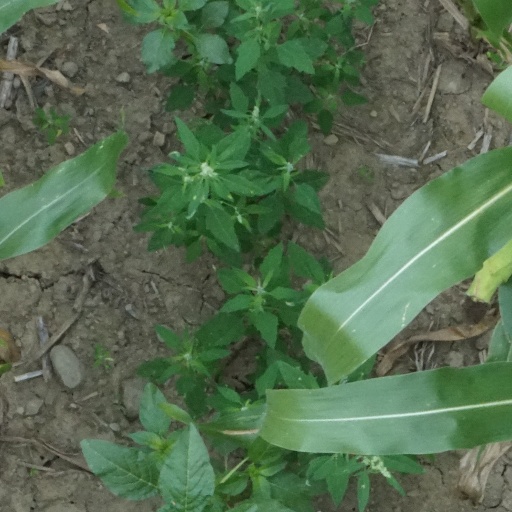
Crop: maize; corn